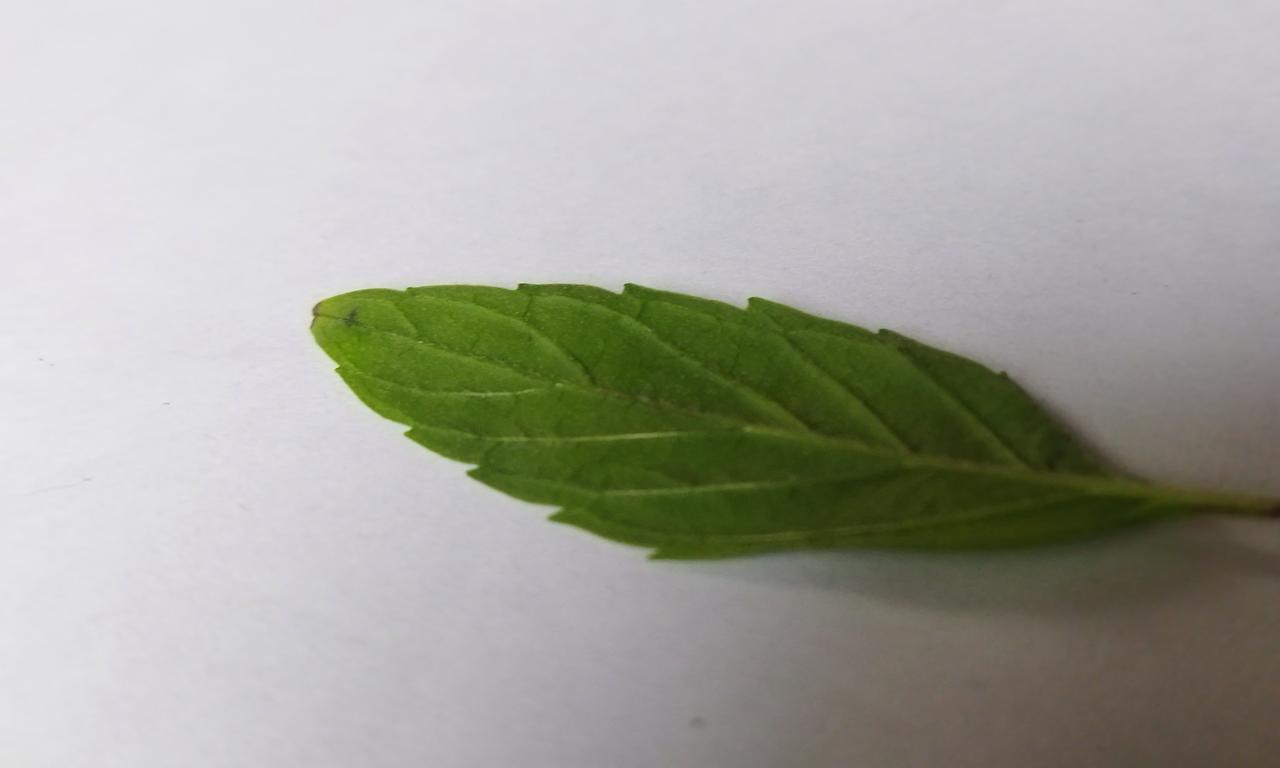
Label: Fresh